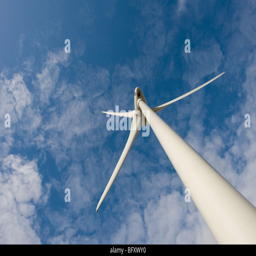
wind turbine on a wind farm